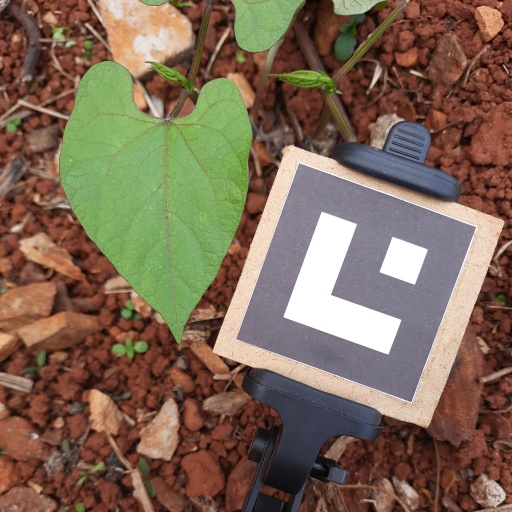
Observations: flat surface, no eating holes, under cloudy sky